Meat on the bone

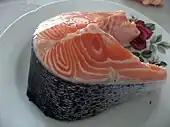
Cut of raw salmon showing bone in the center

Meat on the bone or bone-in meat is meat that is sold with some or all of the bones included in the cut or portion, i.e. meat that has not been filleted. The phrase "on the bone" can also be applied to specific types of meat, most commonly ham on the bone, and to fish. Meat or fish on the bone may be cooked and served with the bones still included or the bones may be removed at some stage in the preparation.